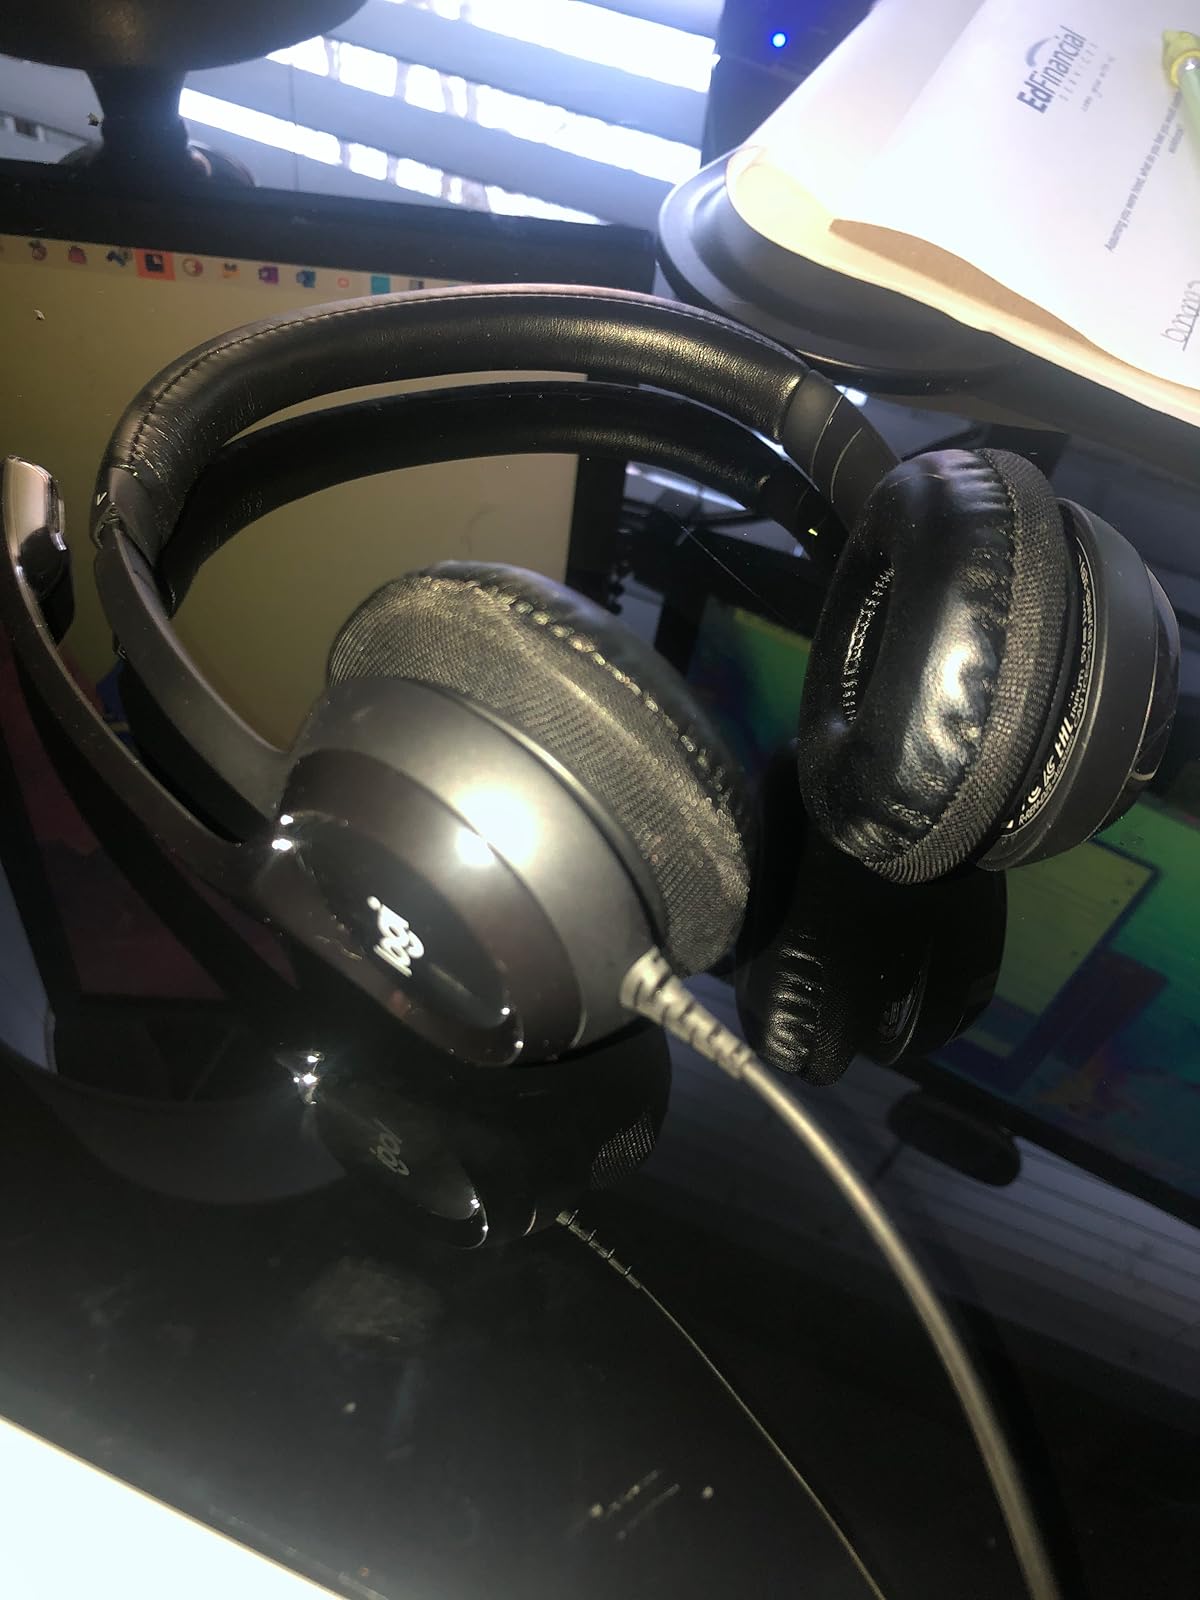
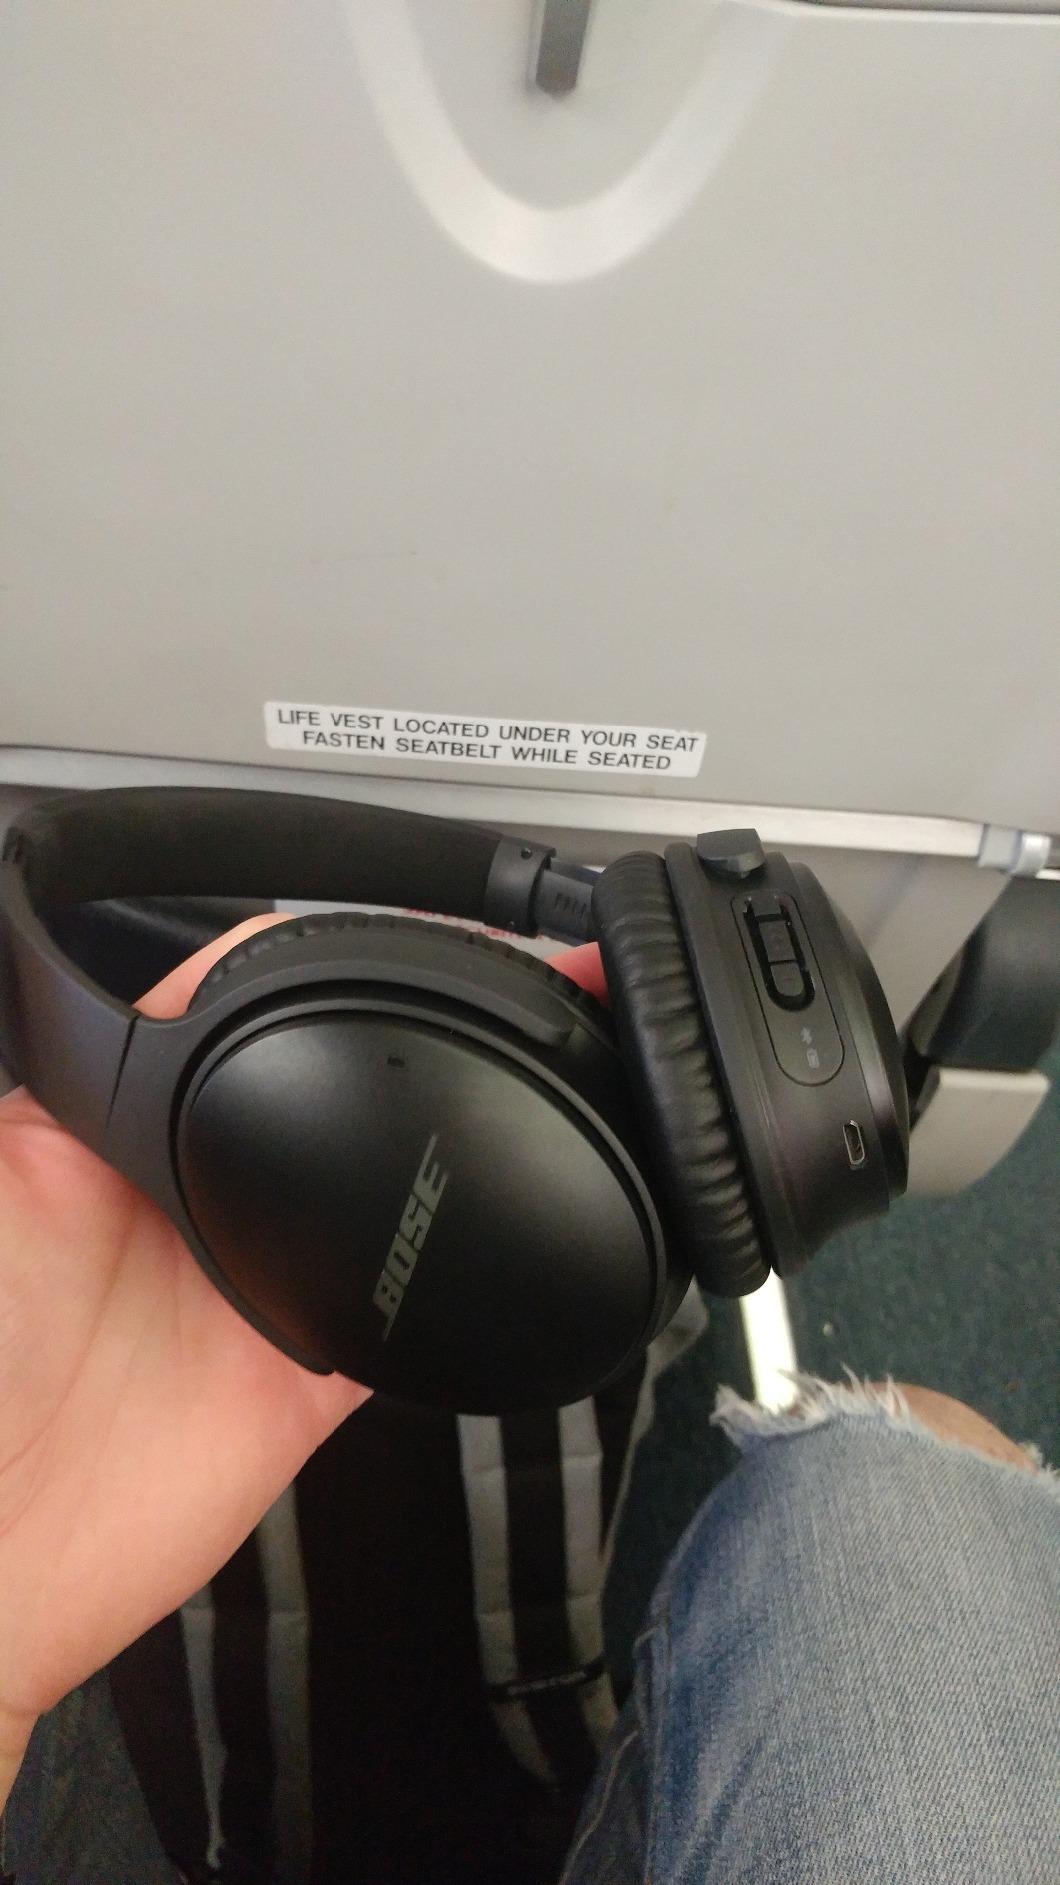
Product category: headphones
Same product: no